Murrays' Mills

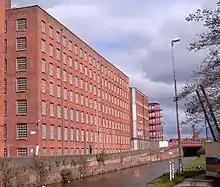
Old and Decker Mills standing above the canal. Doubling Mill is also visible to the rear.

After migrating from Scotland in the 1780s, the Murrays established themselves as manufacturers of textile machinery before moving into spinning fine yarn. In the late 18th and early 19th centuries the main market for Murrays' fine spun yarn was the muslin-weaving industry in Scotland; along with McConnel & Kennedy, A & G Murray dominated the Scottish market. In 1790, Adam Murray leased land in Ancoats; in partnership with his brother George, began construction of his first mill – which was complete by about 1798.